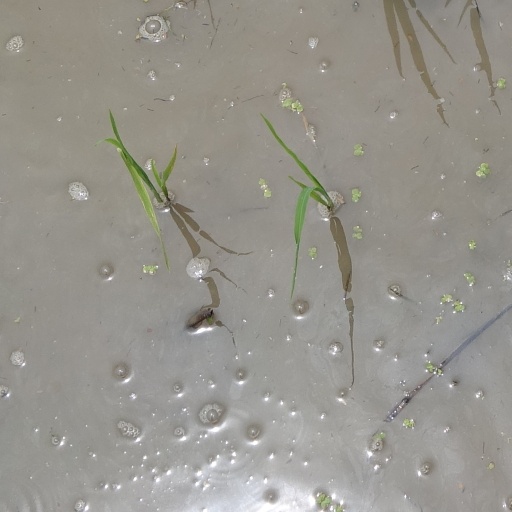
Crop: rice